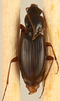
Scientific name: Synuchus impunctatus
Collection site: Bartlett Experimental Forest NEON (BART), plot BART_068